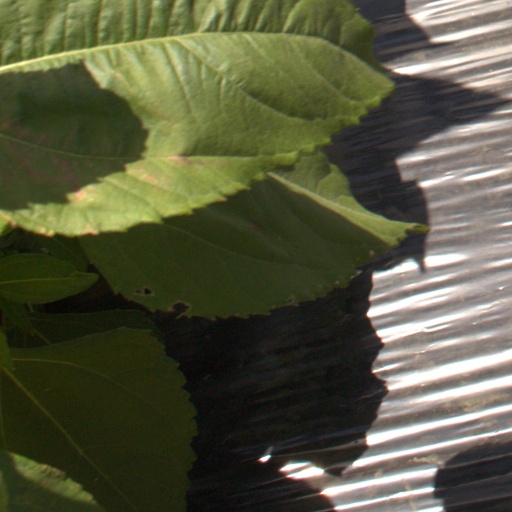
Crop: Jerusalem artichoke